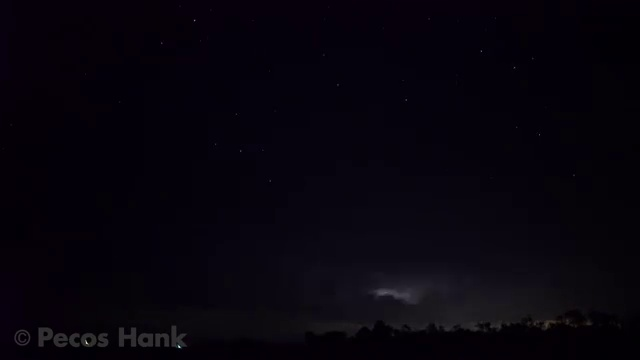
Fire: no
Smoke: no